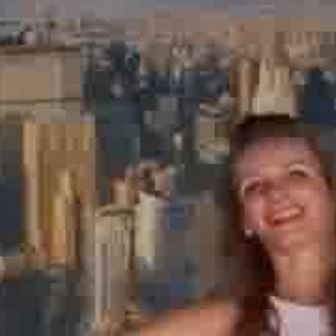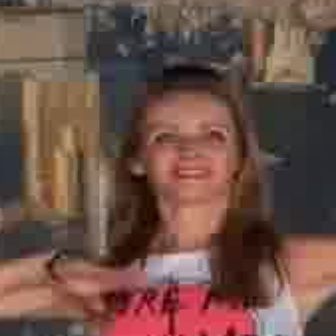
  Please identify the target specified by the bounding box [231,149,332,250] in the first image and locate it in the second image. Return the coordinates in [x_min,y_min,x_max,y_max] format.
Answer: [142,109,236,202]